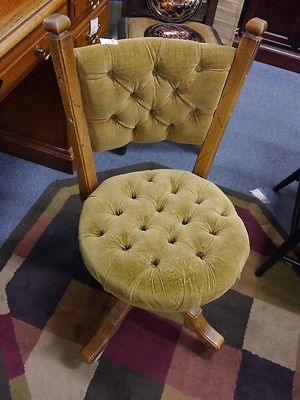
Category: chair